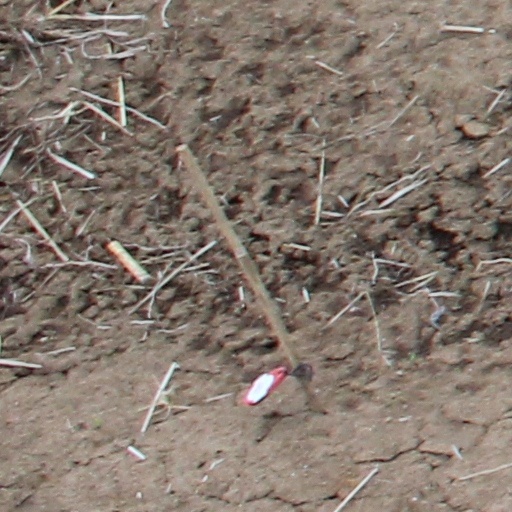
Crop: wheat